Gordon Appleby

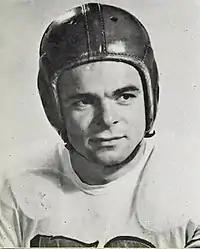
Appleby from the 1945 "Makio"

Gordon Earl Appleby (June 4, 1923 – January 28, 2011) was an American football center. A native of Massillon, Ohio, he played for the Ohio State Buckeyes. He was named the Buckeyes team MVP in 1943, and was a fourth-team selection by the United Press for its 1944 College Football All-America Team. He helped the Buckeyes to an undefeated season in 1944.